Esther Waters (1964 TV series)

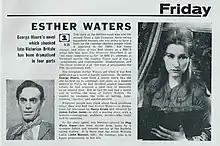

Esther Waters is a British period television series which originally aired on BBC 2 in four episodes from 14 November to 5 December 1964. It is an adaptation of the 1894 novel of the same title by George Moore. Like the novel it focuses on the struggle of Esther Waters who, in Victorian England, is abandoned by her lover when pregnant. Despite the social stigma of being a fallen woman she chooses to raise the child as a single mother.